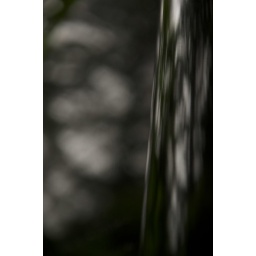
Here the hard black stone has merged into the soft light in the background....